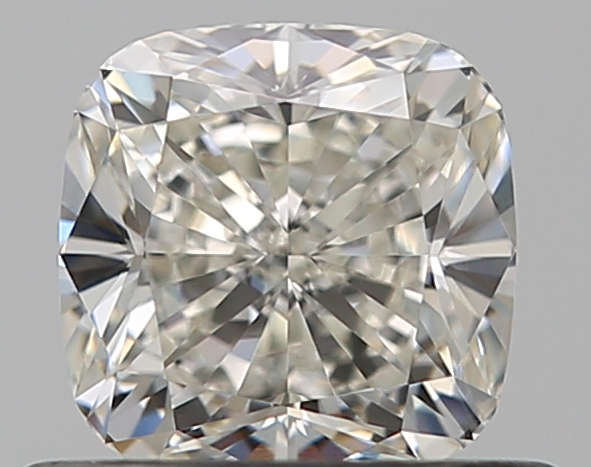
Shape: cushion
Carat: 0.61
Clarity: VS1
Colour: J
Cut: EX
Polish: EX
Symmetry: VG
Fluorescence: N
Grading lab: GIA
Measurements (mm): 4.71 x 4.67 x 3.25